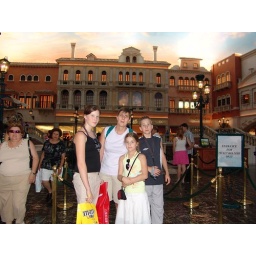
the family inside the Venitian Hotel near the river first floor